Museum Enschedé

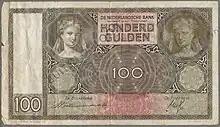
Old banknote from 1935 has the text "Joh. Enschedé en Zonen" in the lower left corner

In 1904 the museum was founded in a building that was part of the first printing complex in use by Joh. Enschedé, a historical site in Haarlem that was dug up in the 1990s and is today home to an underground parking garage. The building was previously a workshop for the "Grafische Inrichting", or Typography. The Joh. Enschedé company was at one time the largest printer in the Netherlands which from 1737 to 1940 printed the Oprechte Haerlemsche Courant and from 1810 onwards became a mint that printed banknotes and later postage stamps. The museum used to have on display an overview of the art of printing in Haarlem and the Typeography of Enschedé in particular. The collection of newspapers has been put online via the Koninklijke Bibliotheek and the collection of atlases by Joan Blaeu has also been digitized. Work is being done to digitize other parts of the collection. There are artifacts regarding "Costeriana" (things that support the legend of Laurens Janszoon Coster) and the art of printing banknotes through the centuries in Haarlem.